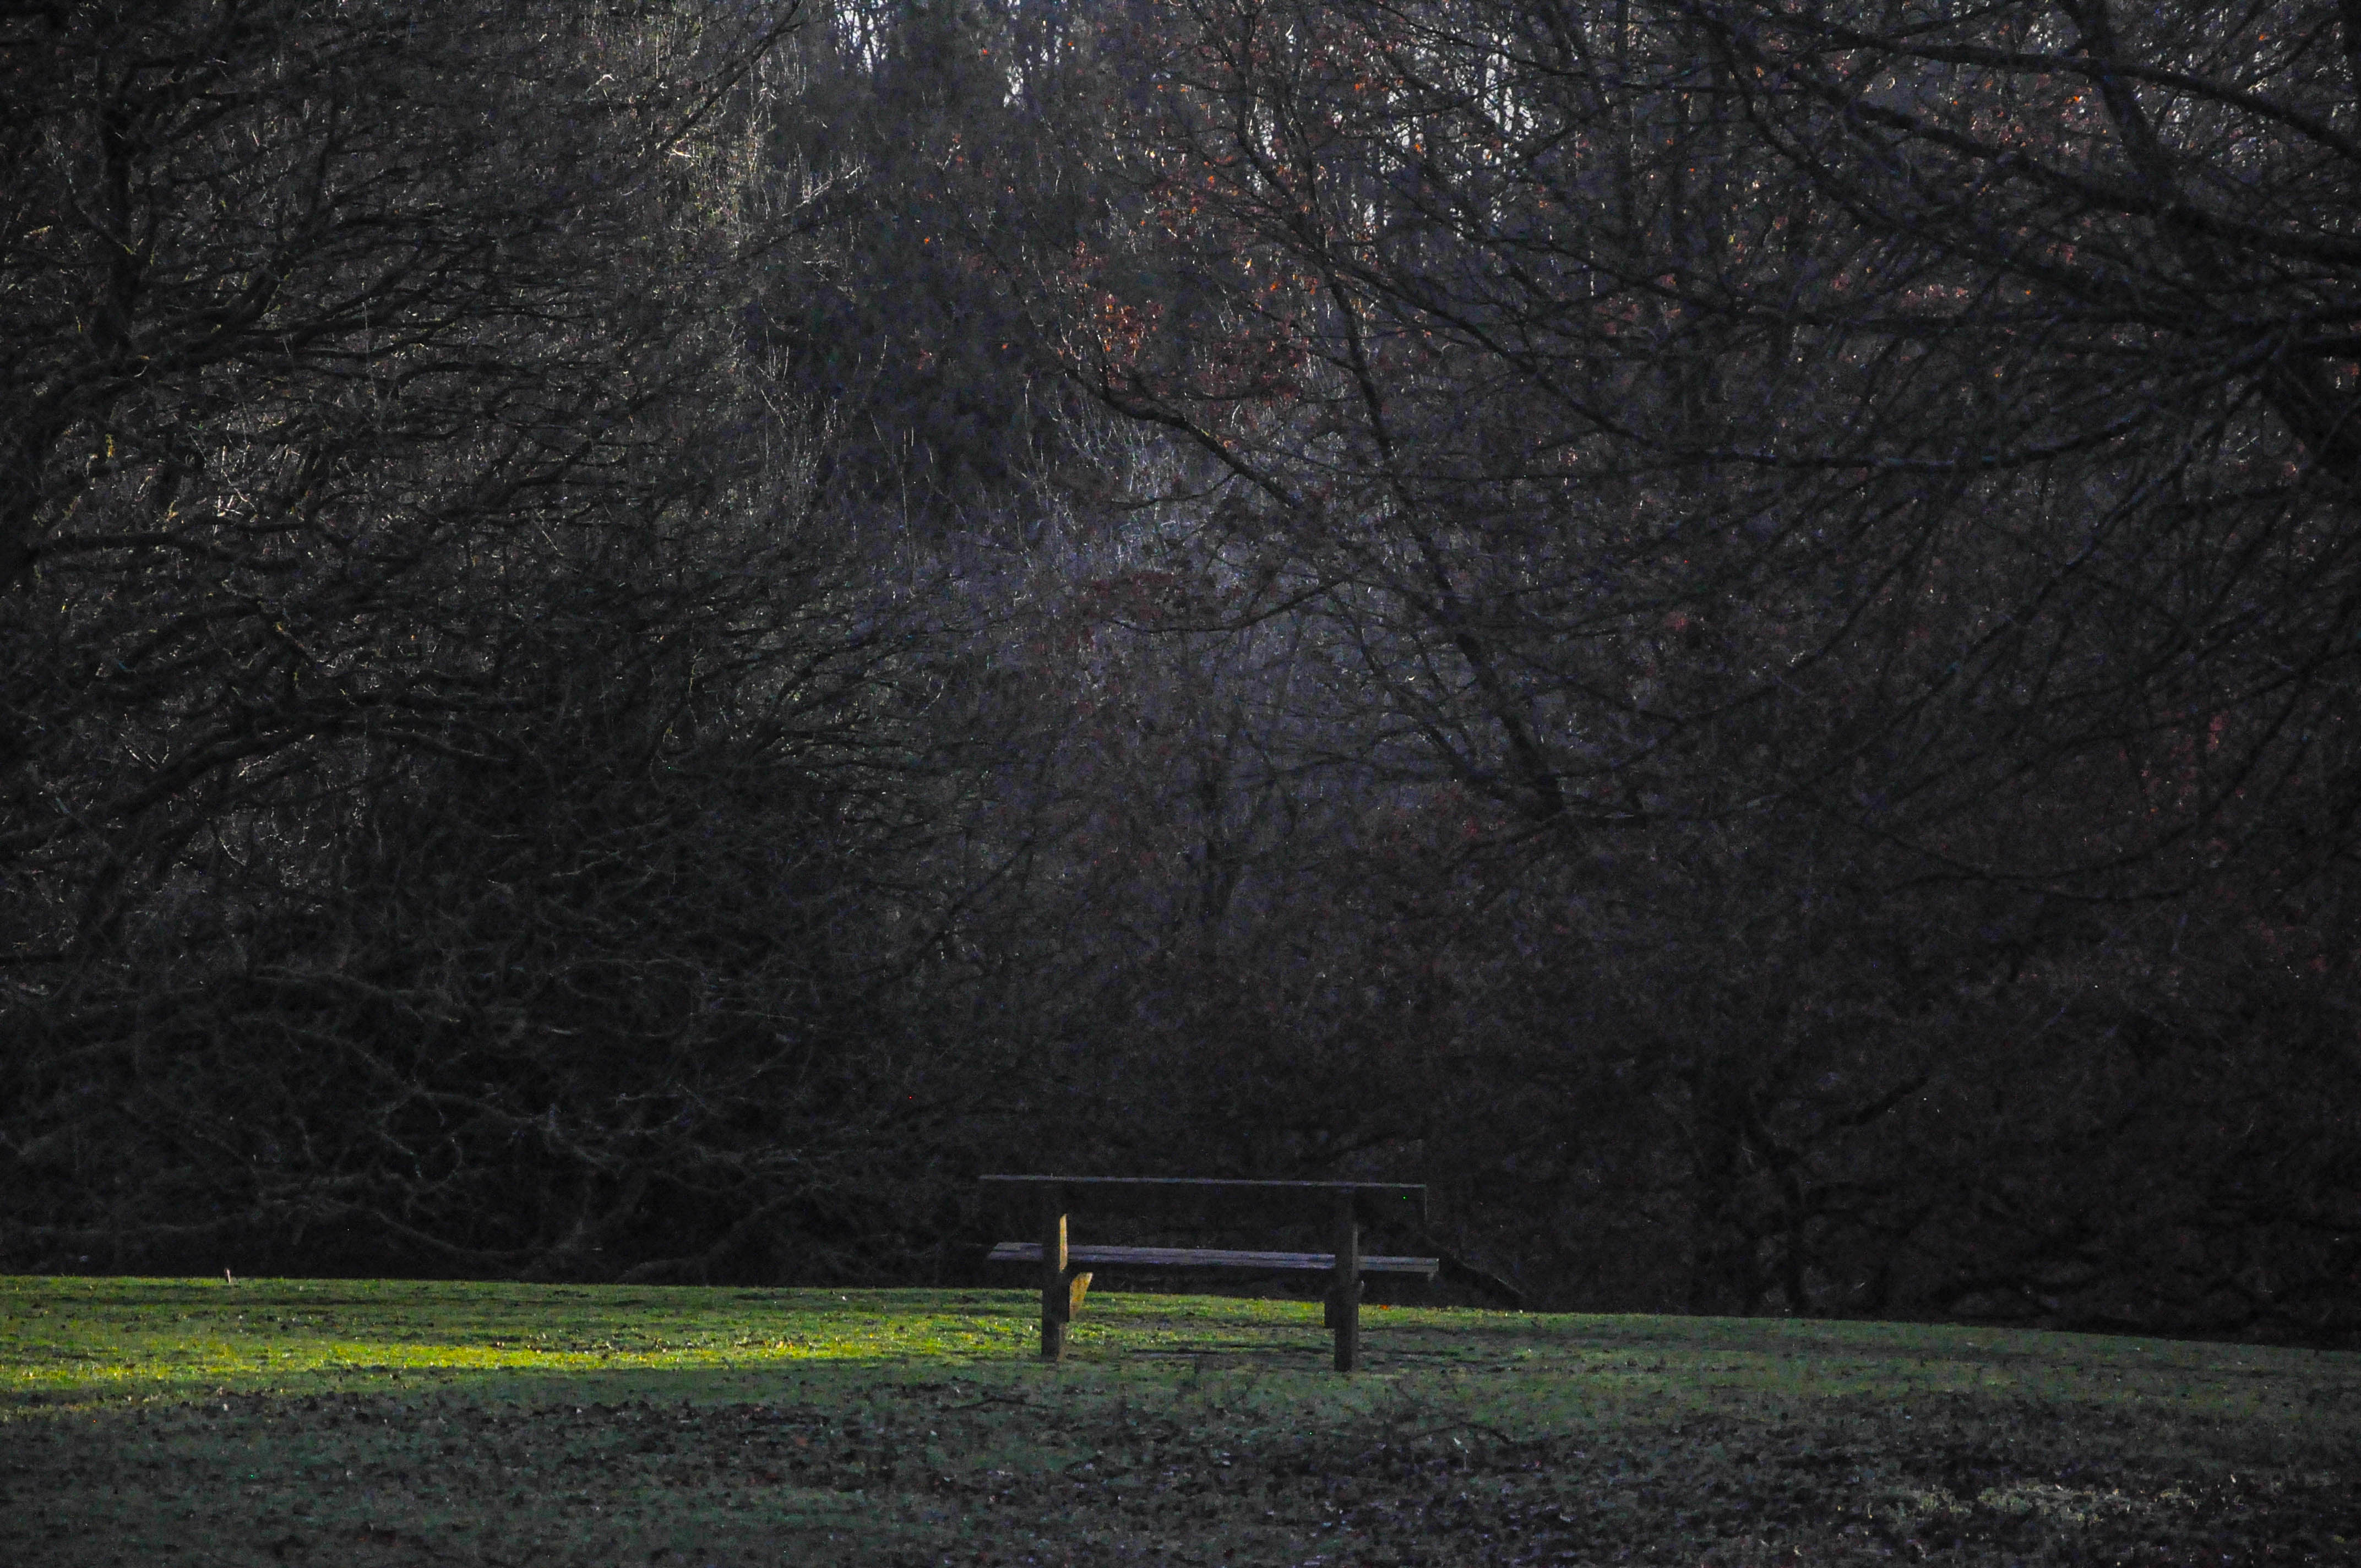
tree, nature, forest, branch, plant, fog, mist, night, sunlight, morning, leaf, autumn, park, weather, darkness, season, woodland, habitat, northernireland, drummanorforrestpark, natural environment, atmospheric phenomenon, woody plant